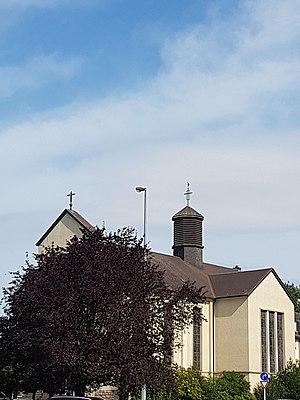
L’Eglise catholique romaine Marie-Reine du Monde (également luxembourgeoise: Kierch Esch-Lalleng) se trouve dans la municipalité d’Esch-sur-Alzette, dans le district de Lallange, dans la Grand-Duché de Luxembourg.